Cathedral of St. John the Divine

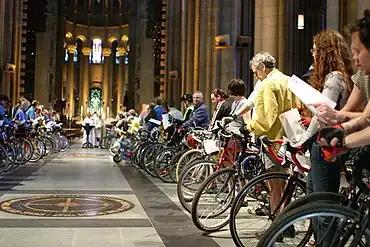
The Blessing of the Bicycles in the nave, looking toward the apse

The two pairs of great west doors on the western elevation, set beneath the elaborate center portal, were designed between 1927 and 1931 by the designer Henry Wilson. The bronze doors include a sequence of 60 relief panels, which presents scenes from the Old and New Testaments and the Apocalypse. The doors open three times per year: Easter; St. Francis's feast day in October; and the "blessing of the bicycles" in the spring. They comprise one of four bronze-door commissions designed by Wilson before his death. St. John's great west doors were the last of the four commissions, each pair measuring some . The remaining doors on the western elevation are composed of Burmese teak with wrought iron decoration.